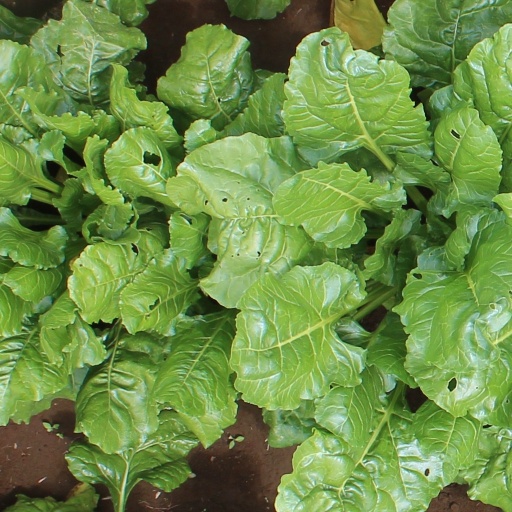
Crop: sugar beet